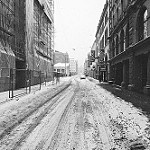
Scene: Outdoor